Xiaolongkan station

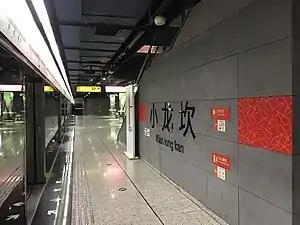
Platform of Line 1

Xiaolongkan is a station on Line 1 and Line 9 of Chongqing Rail Transit in Shapingba District, Chongqing Municipality, China. It opened in 2011.